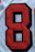
Number: 8